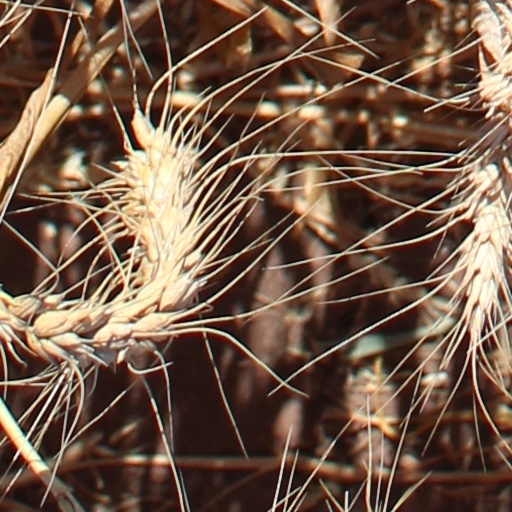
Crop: wheat